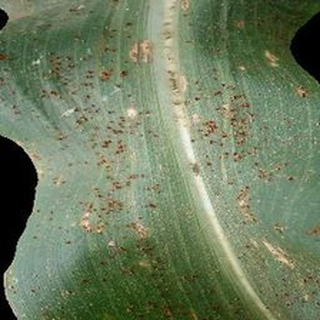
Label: corn_common_rust